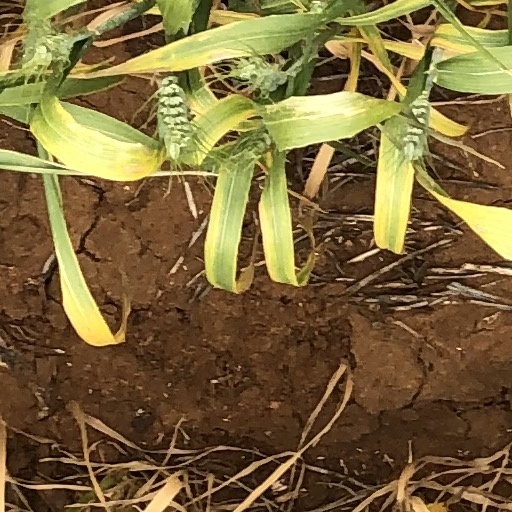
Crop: wheat